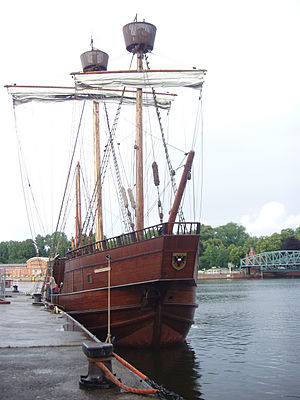
Lübeck / Museumshafen Lübeck
Lübeck er en gammel hansestad i det nordlige Tyskland, beliggende cirka 15 kilometer syd for Østersøen. Den lægger navn til kommunen af samme navn, som udgør éen af Slesvig-Holstens fire købstadskommuner, som ikke er en del af en amtskommune. Kommunen er med sine 216.712 indbyggere den befolkningsmæssigt næststørste kommune i delstaten Slesvig-Holsten efter Kiel. Lübecks marcipan er kendt i hele verden. De nærmeste større byer er Hamborg ca. 65 kilometer mod sydvest, Kiel omkring 78 kilometer mod nordvest og Schwerin omkring 68 kilometer mod sydøst. Siden april 2012 har Lübeck været regnet som en del af Metropolregion Hamburg. Den grænser op til Mecklenburg-Vorpommern mod øst og var dermed grænseby til DDR før Tysklands genforening 3. oktober 1990.